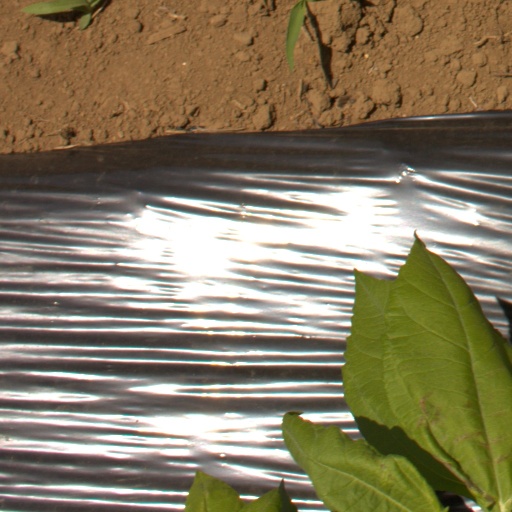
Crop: Jerusalem artichoke